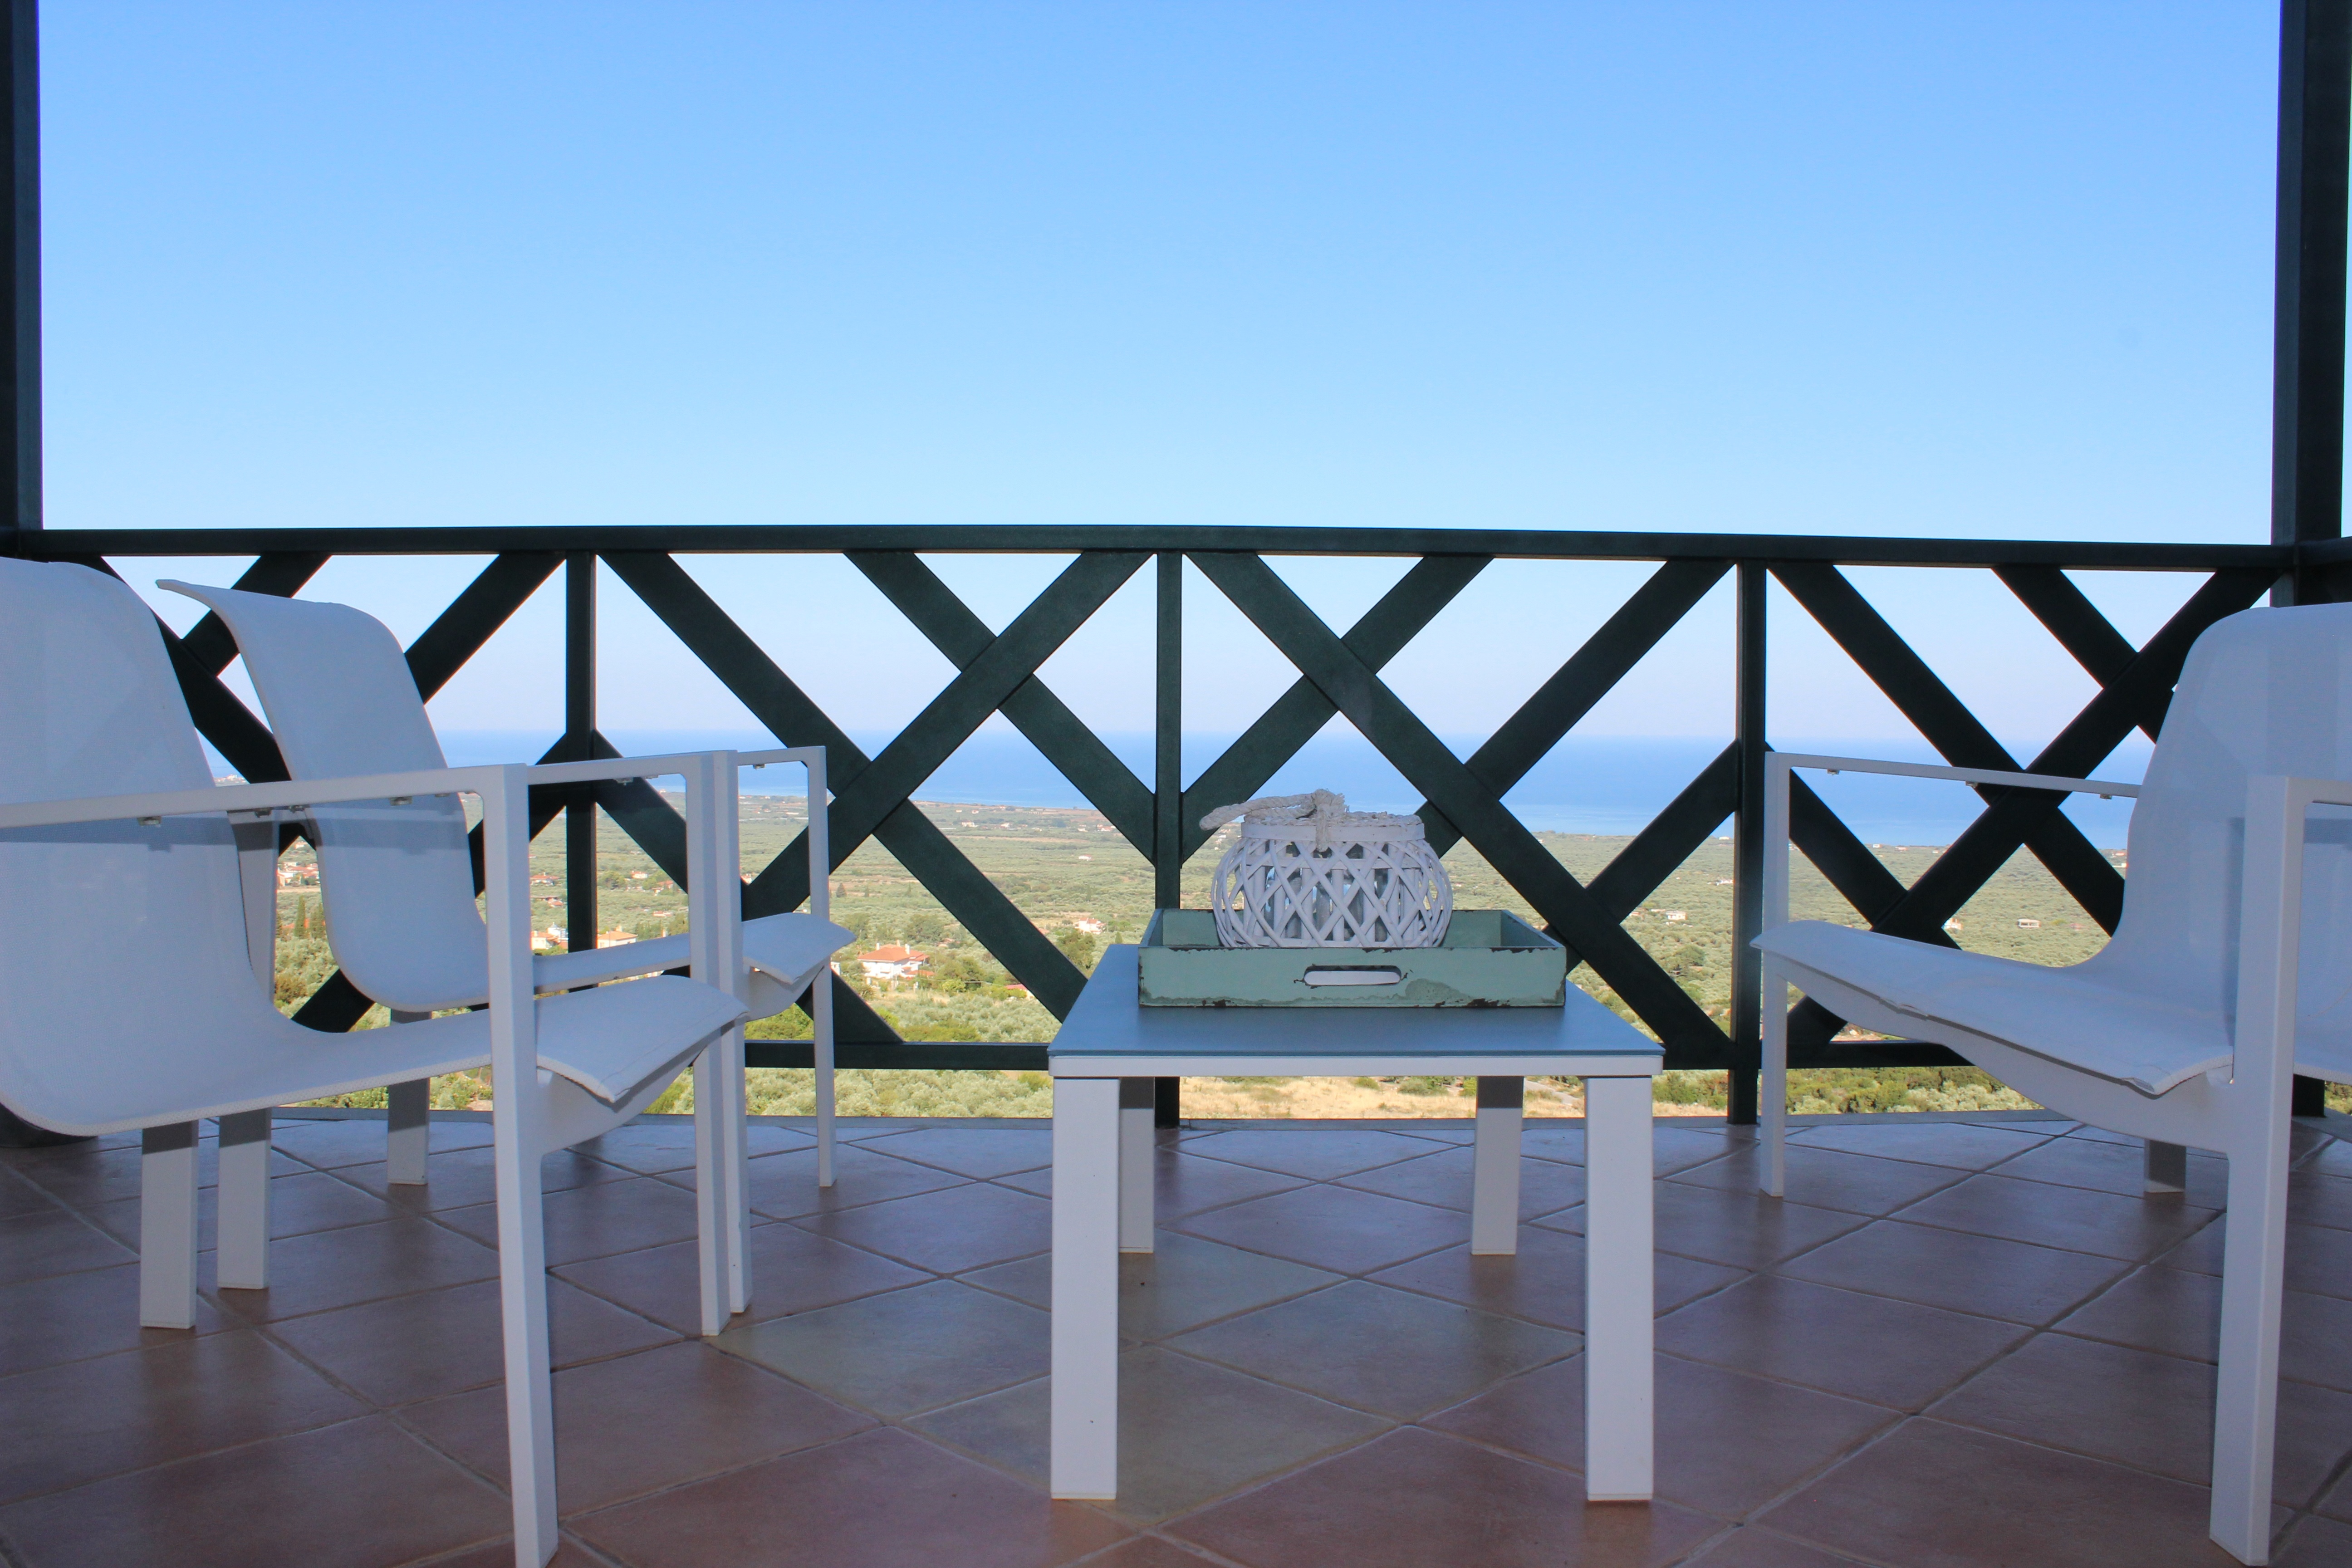
architecture, structure, bridge, balcony, show, chairs, terrace, shape, sea view, finca